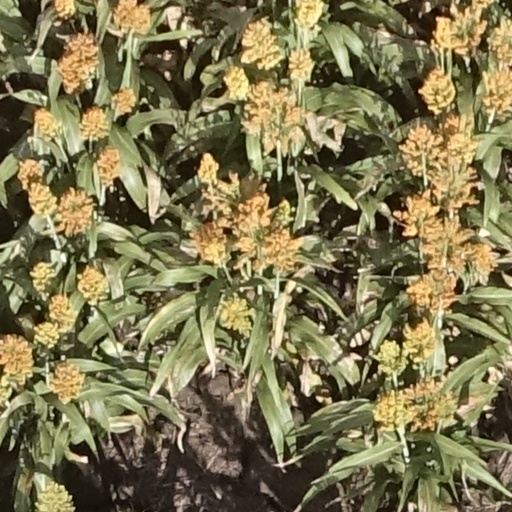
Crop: sorghum